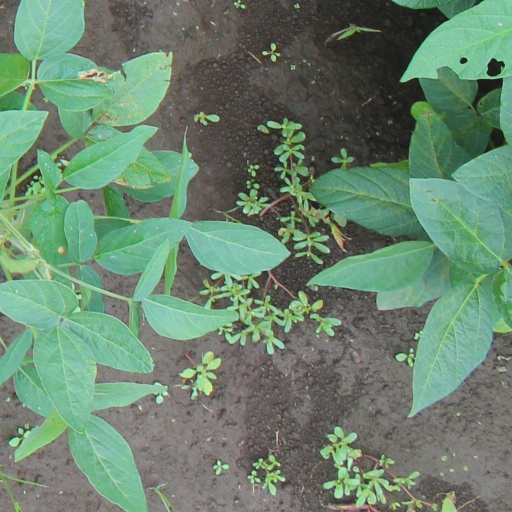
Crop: soybean